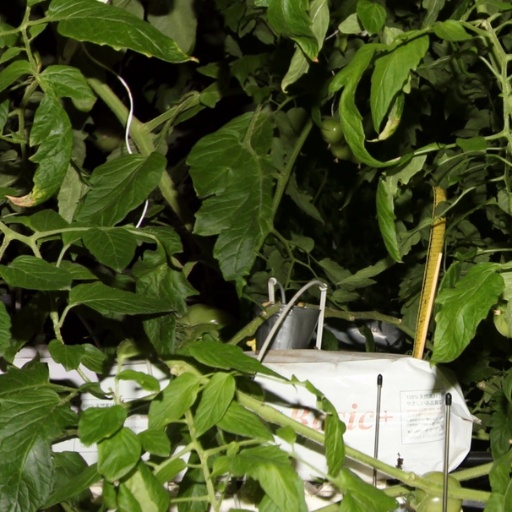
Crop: tomato